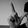
ASL letter: L